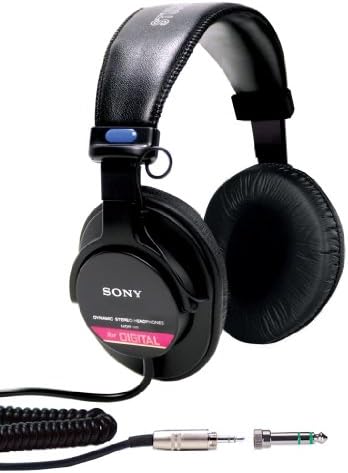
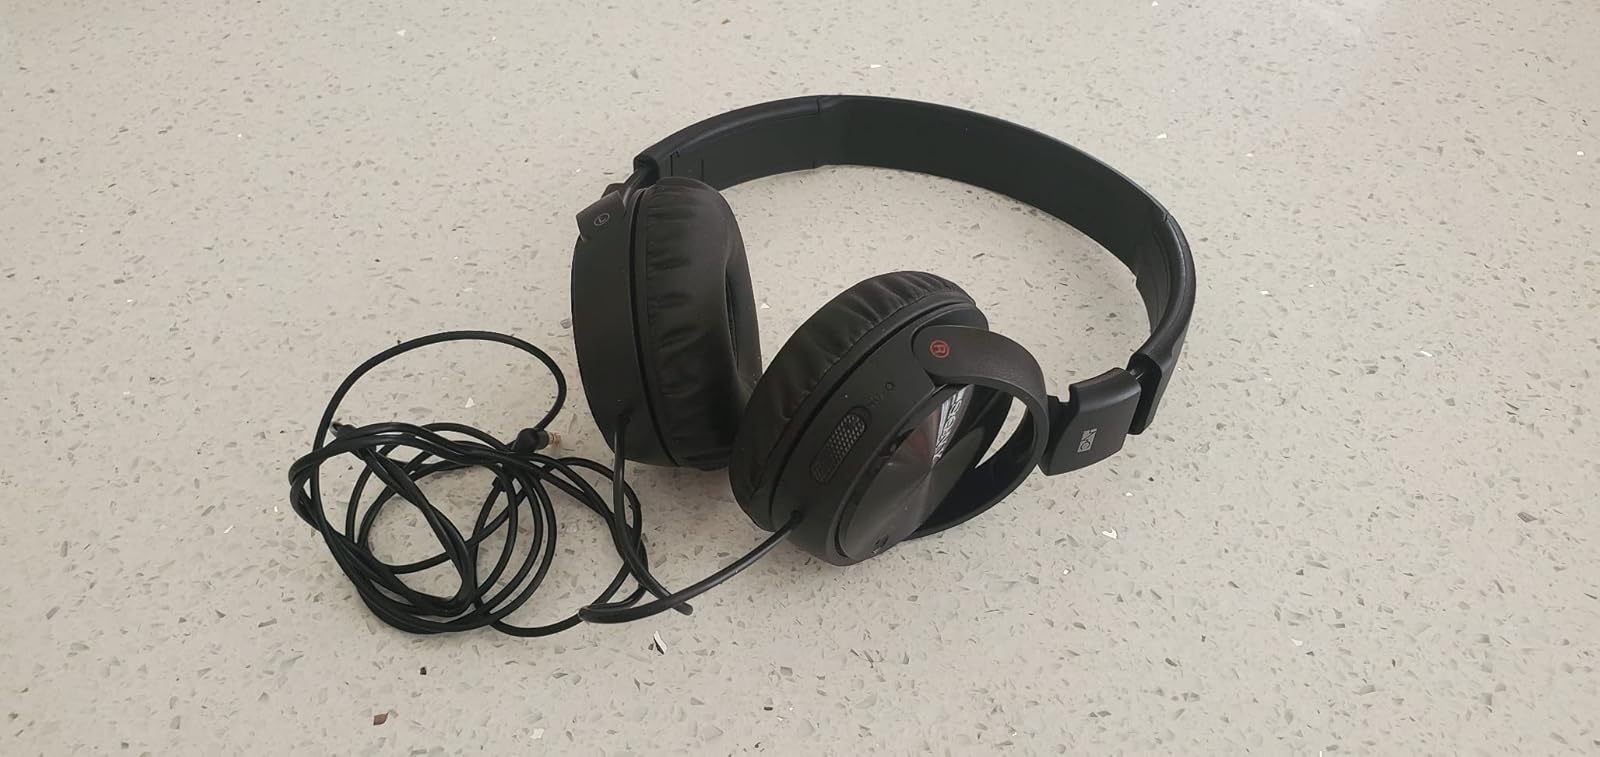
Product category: headphones
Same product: no